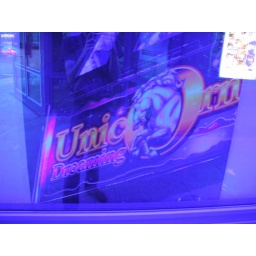
best best name for a slot machine.  this was in the base of the tv tower in beriln